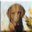
Label: dog